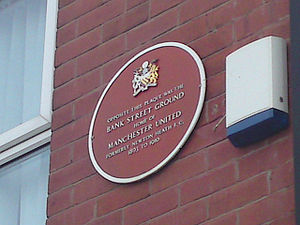
Manchester United F.C. / Stadion
En mindeplade, placeret på bygningen på stedet hvor Bank Street lå før i tiden
Manchester United Football Club er en engelsk fodboldklub fra Manchester, der spiller i den engelske Premier League. Klubben blev grundlagt under navnet Newton Heath LYR Football Club i 1878 og skiftede navn til Manchester United Football Club i 1902. I 1910 flyttede klubben ind på Old Trafford.